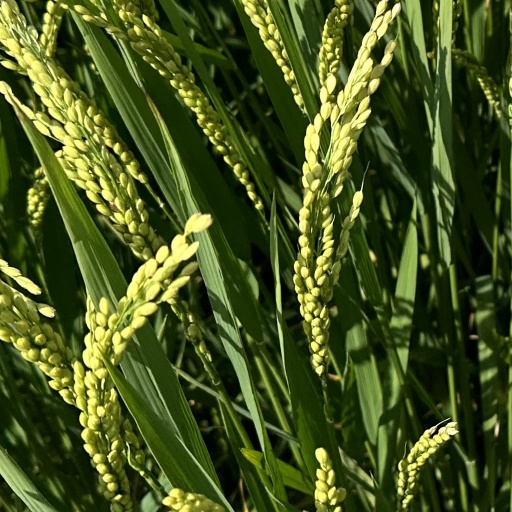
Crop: rice